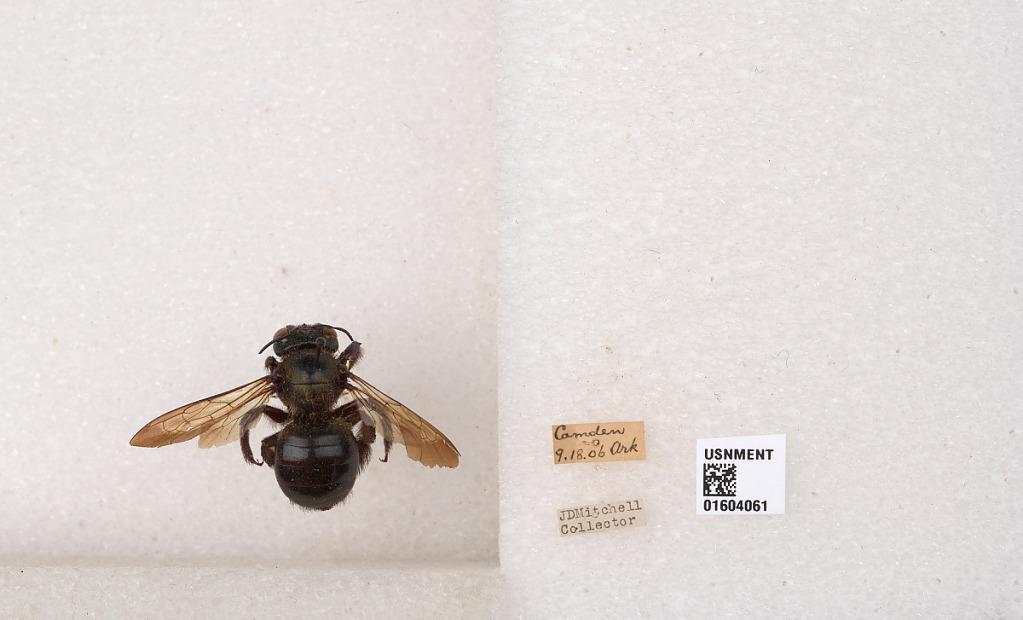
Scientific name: Xylocopa (Xylocopoides) virginica virginica (Linnaeus)
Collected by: J. Mitchell
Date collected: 1906-9-18
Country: United States
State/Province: Arkansas
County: Ouachita
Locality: Camden
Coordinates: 33.5708, -92.835